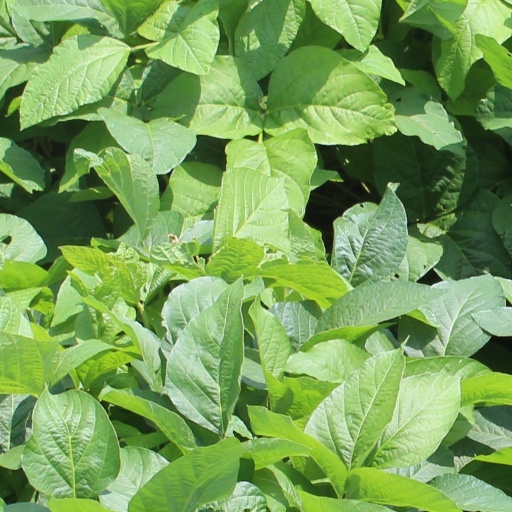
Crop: soybean